Great North Woods Region (New Hampshire)

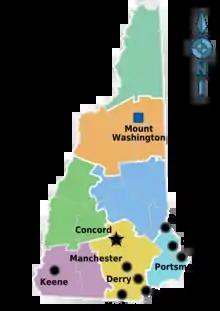
In this 2018 map by the N.H. Department of Transportation, the Great North Woods region is located at the northern tip of New Hampshire, colored blue-green in this map.

The Great North Woods Region, also known as the North Country, is located at the northern tip of New Hampshire, United States, north of the White Mountains Region and is part of the larger Great North Woods. The Great North Woods is a tourism region of New Hampshire and is located in Coos County. The dividing line is loosely defined as running from Cushman, a hamlet within Dalton, to south of Berlin and east to the Maine border, roughly following US Route 2.